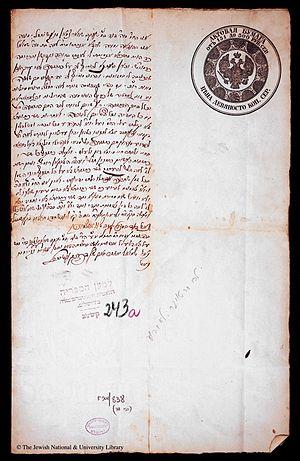
La ketouba est un contrat de mariage juif.